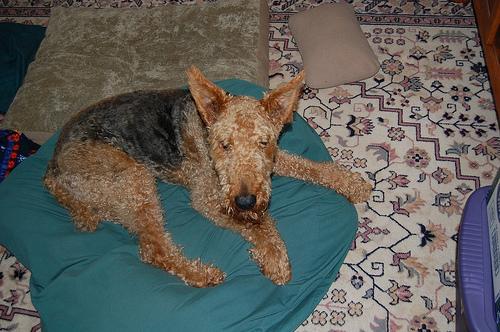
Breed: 200-n000008-Airedale